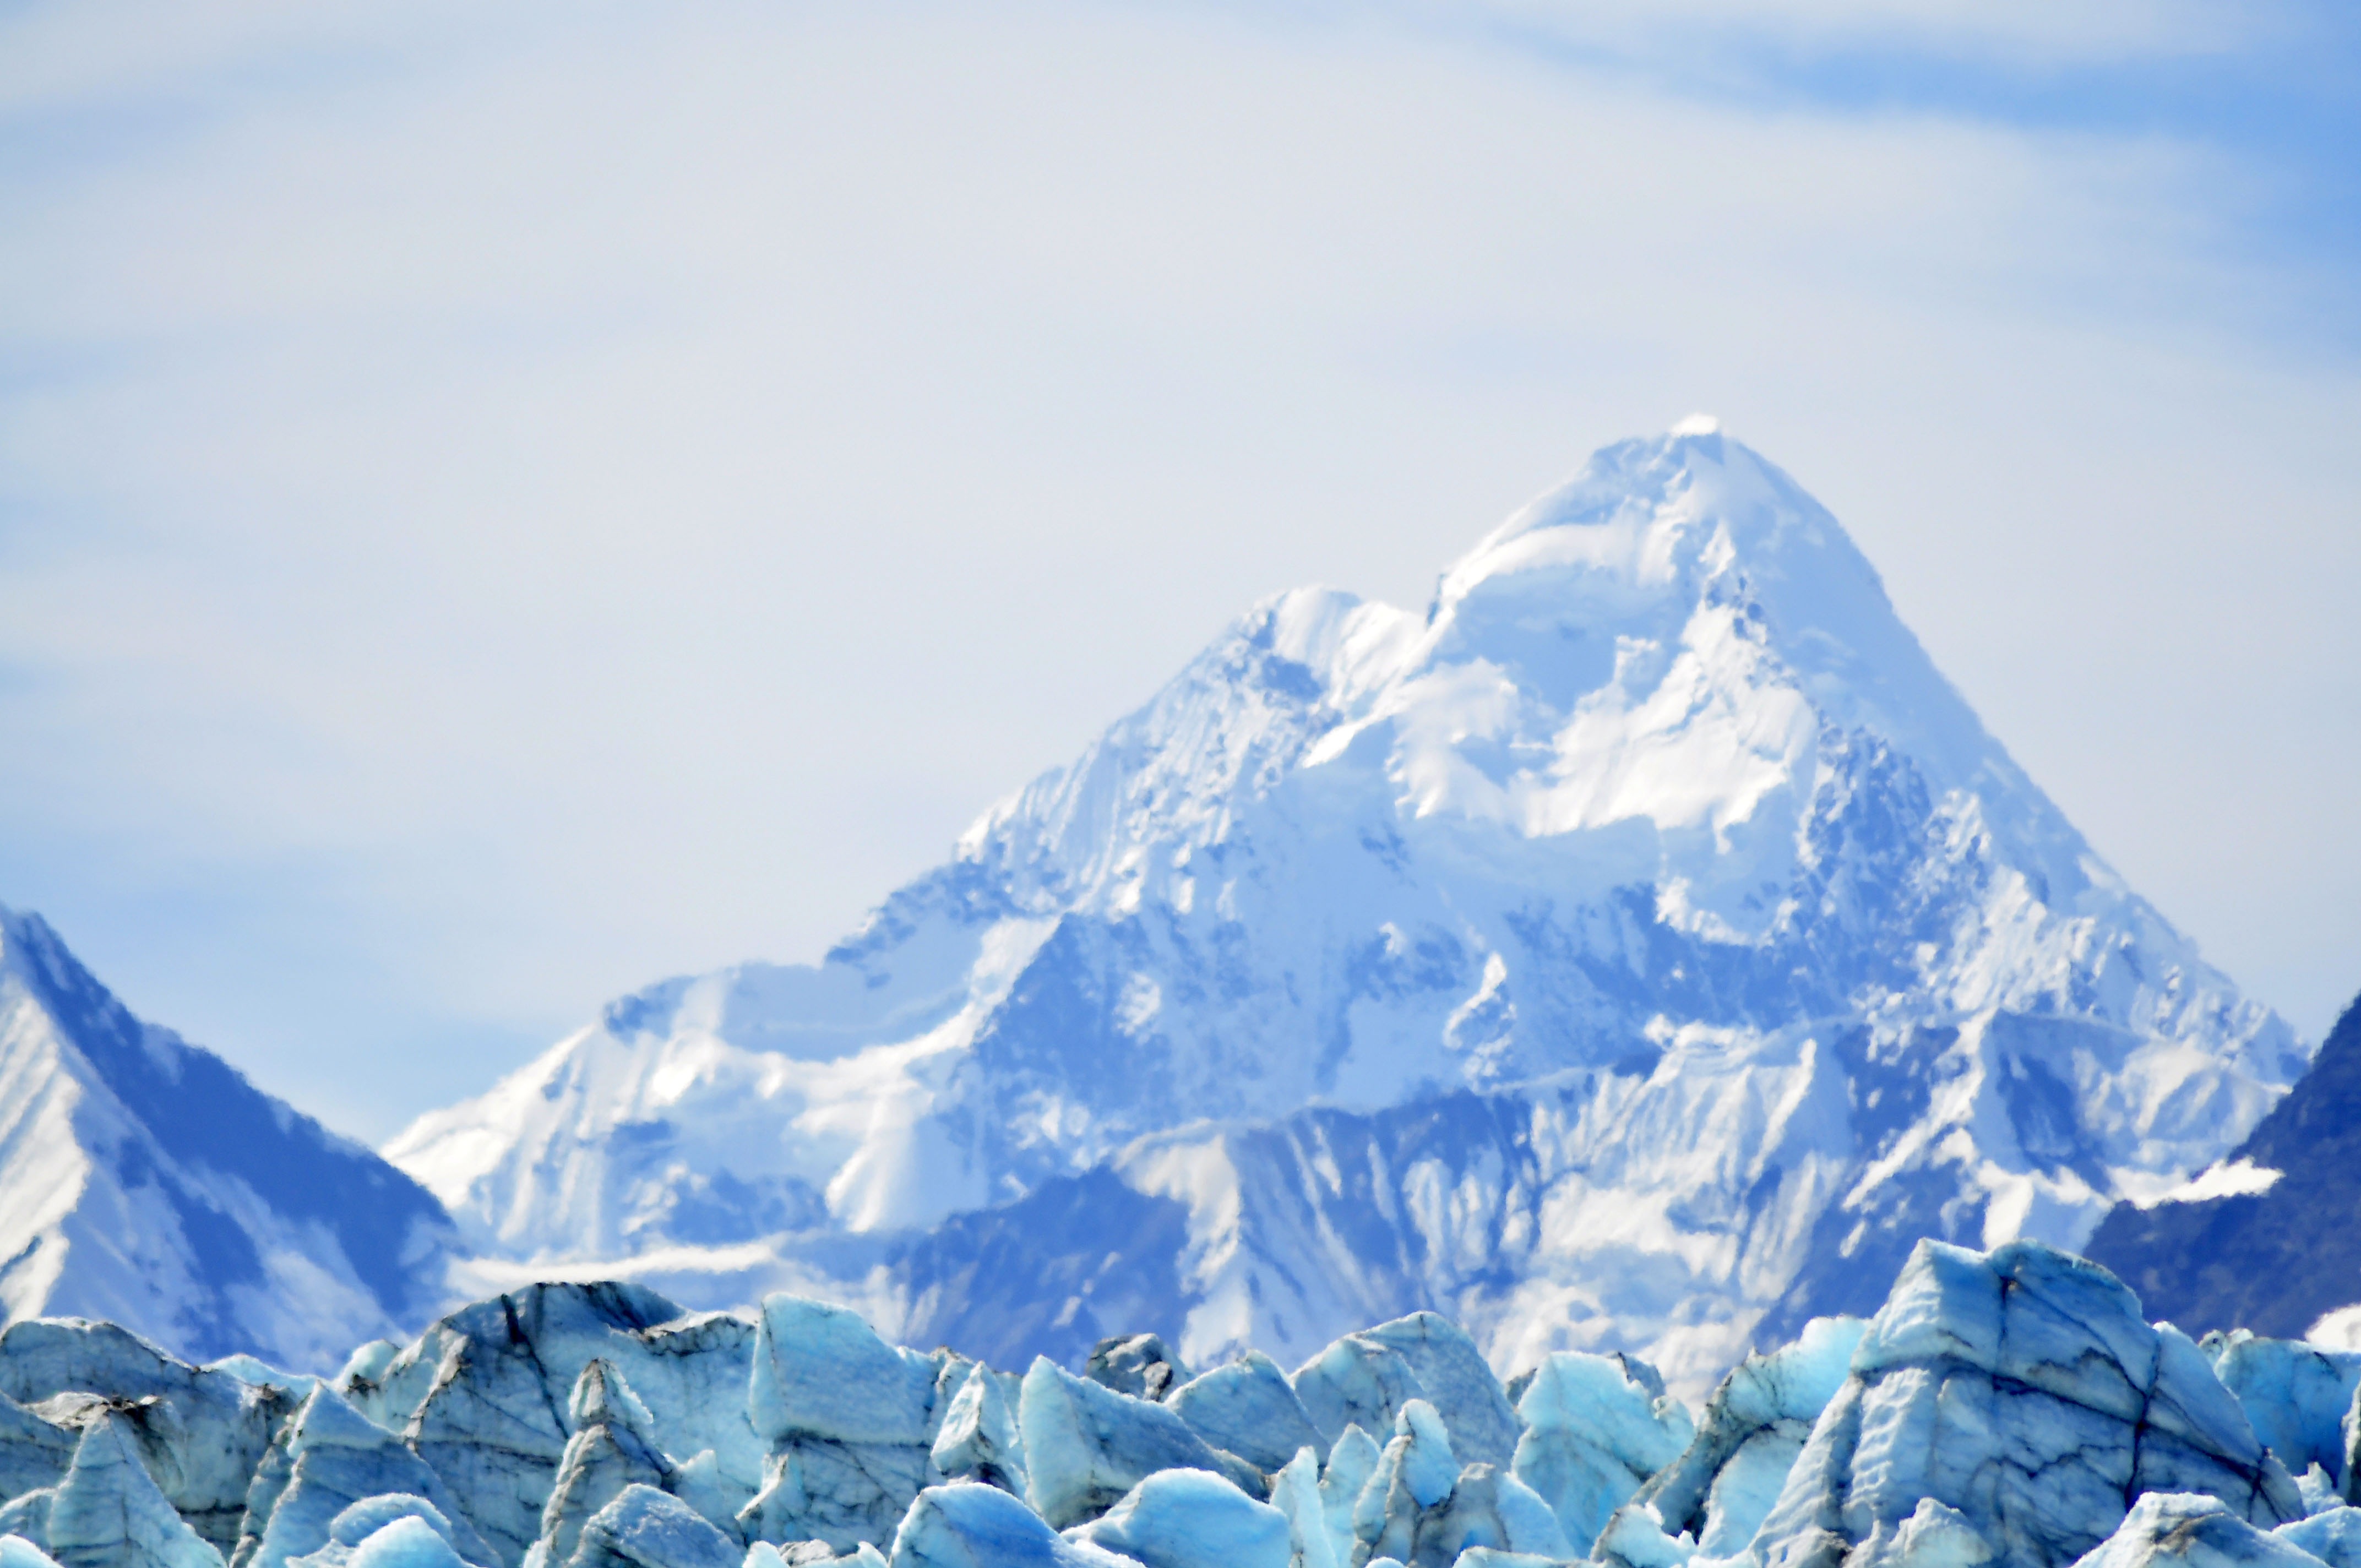
landscape, nature, mountain, snow, winter, cloud, sky, mountain range, ice, scenic, glacier, ridge, summit, alps, plateau, cirque, alaska, landform, geographical feature, mountainous landforms